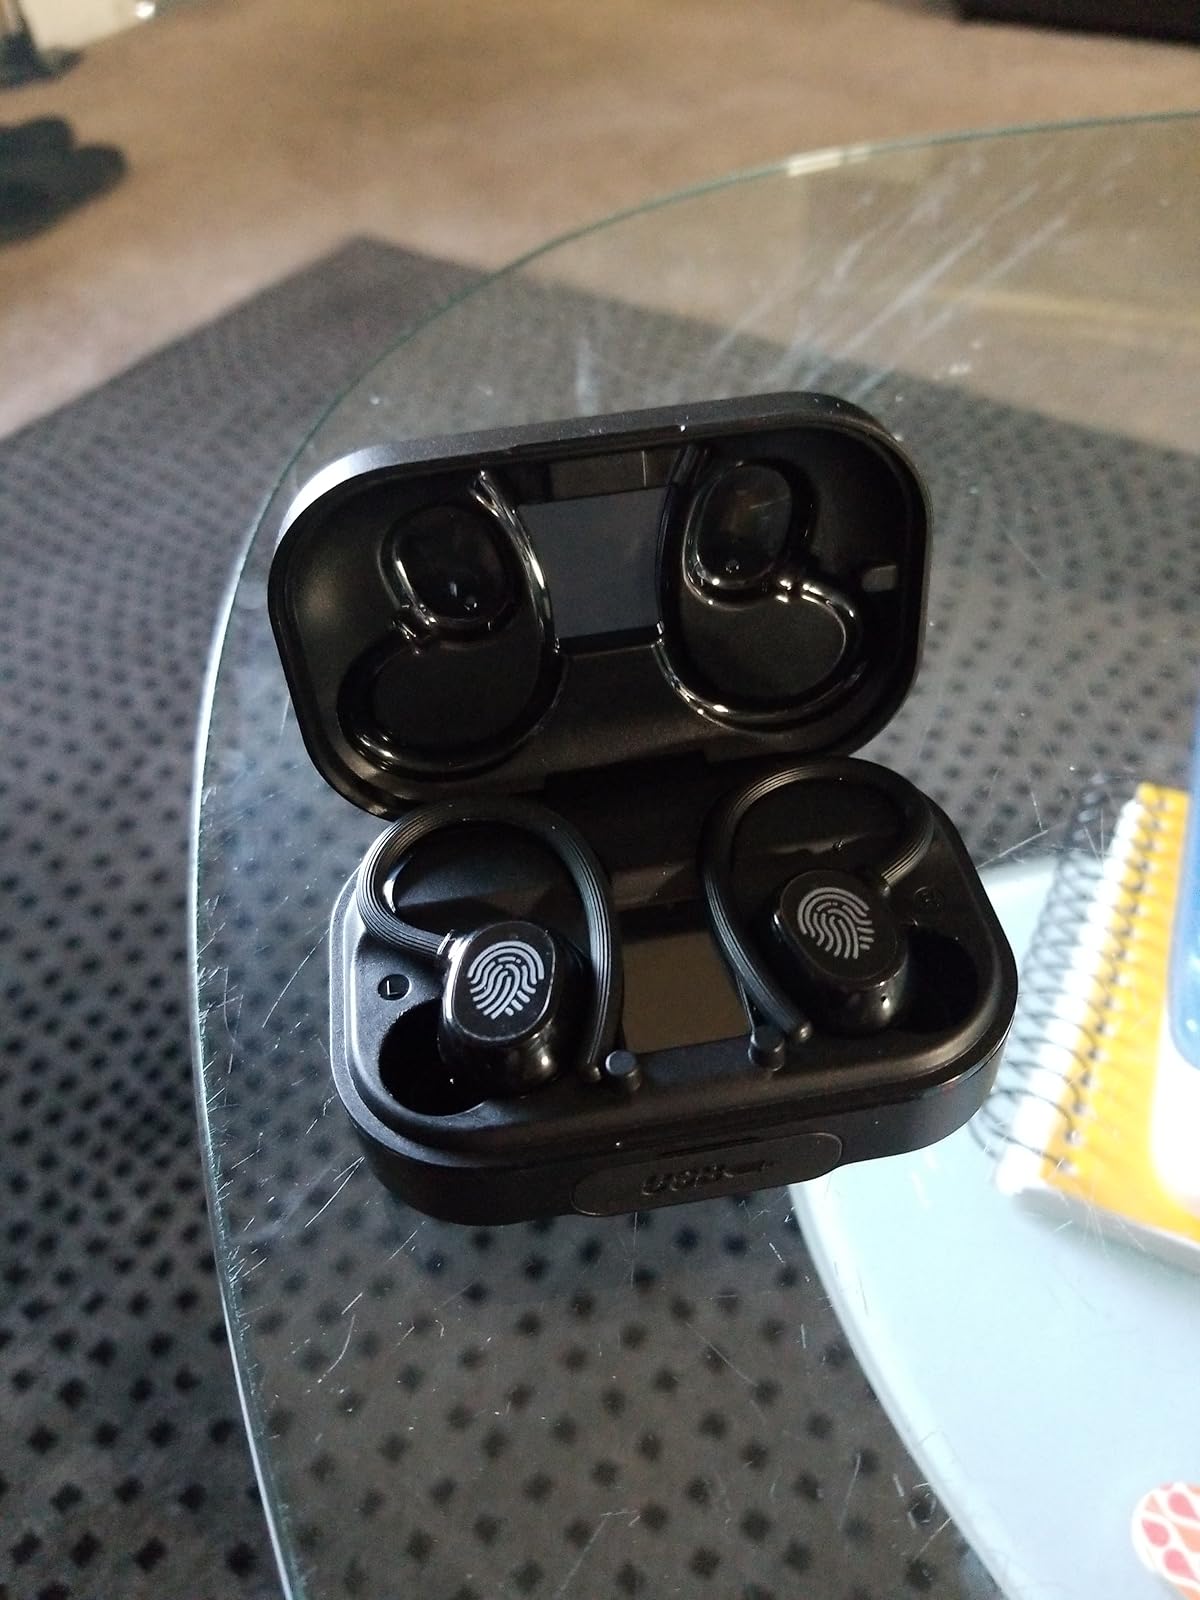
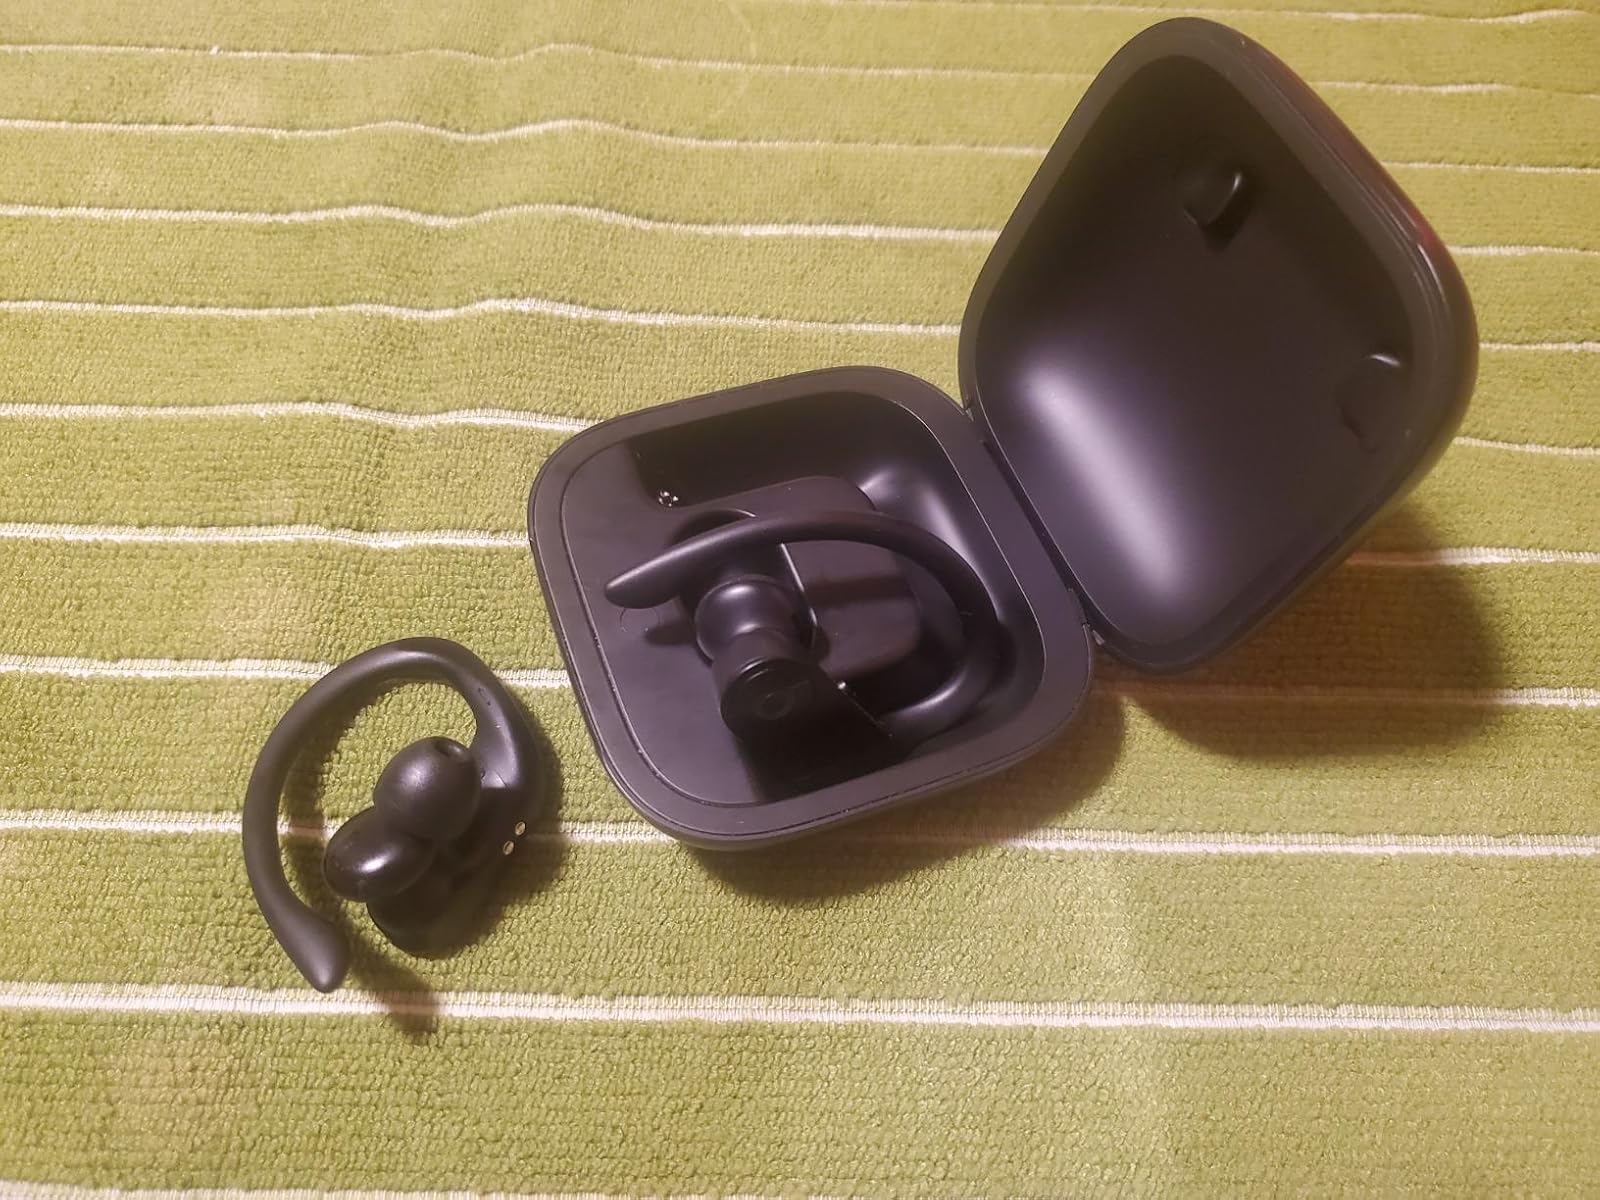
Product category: earbuds
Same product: no